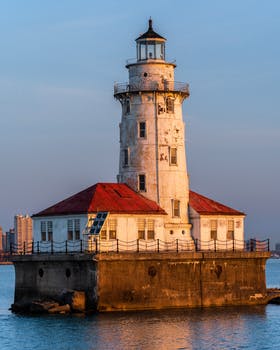
Label: No Watermark